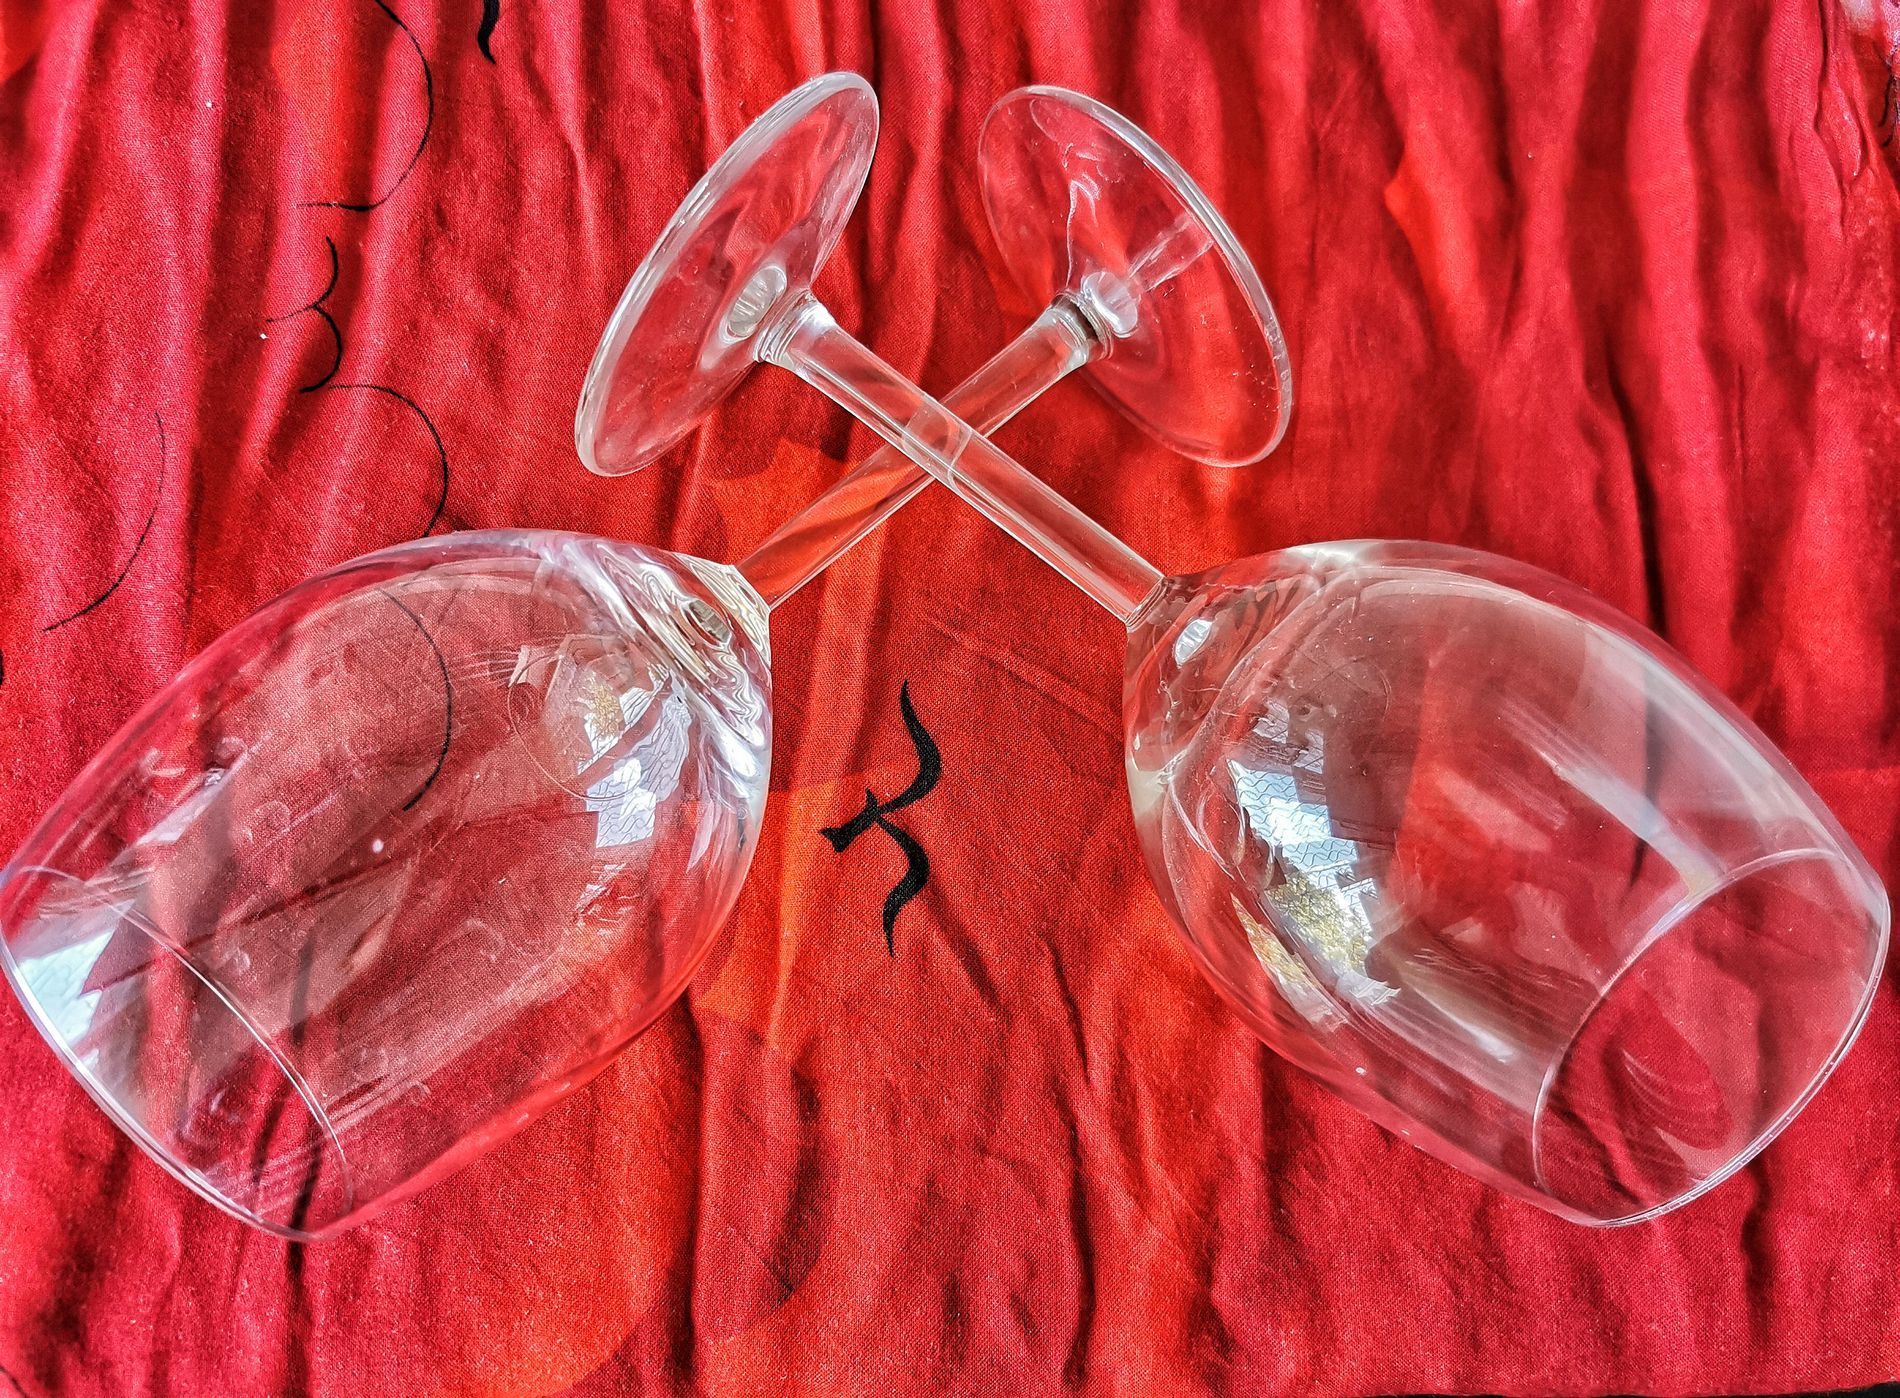
Couple of glasses
a couple of wine glasses placed over each other forming letter 'X' on a red tablecloth, the cups seem to be clean and shiny.
a closeup top down shot of two wine glasses crossed in an x shape over red fabric with natural light highlighting the glass and fabric texture the minimal style and elegant quiet mood focus the viewer's attention
Labels: Glass, Goblet, Alcohol, Beverage, Liquor, Wine, Wine Glass, Blade, Dagger, Knife, Weapon, Tablecloth
Camera: HUAWEI VOG-L29
Aperture: F1.6
Exposure: 1/100 sec
ISO: 160
Focal length: 5.6 mm